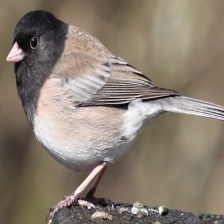
Species: DARK EYED JUNCO
Scientific name: JUNCO HYEMALIS